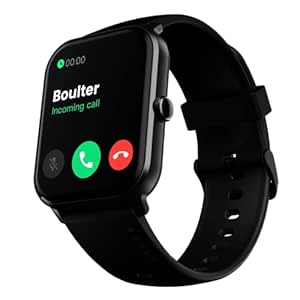
Newly Launched Boult Dive+ with 1.85" HD Display
Category: Electronics
Price: 1999 (list price: 8499)
Rating: 4.3 (240 ratings)
About this product: Bluetooth calling: Enjoy convenience with smart Bluetooth calling, right on your wrist. Dedicated speaker and microphone and AI voice assistance only elevate the experience.|Superior battery power: Leave the stress of charging frequently as Dive Plus offers 7 days of standard usage, 25 days of standby time, 2.5 for a full charge, and 2-3 days of battery backup with heavy Bluetooth calling. Type C Lightning Boult charging: No more waiting game. Dive Plus with Type-C fast charging delivers 2 days of standard usage in a mere 15 minutes of charging.|1.85” HD display: Get a clearer picture with the premium 1.85” HD display, and 500 Nits brightness that gives you a vivid picture even during the brightest hours of the day.|100+ sports modes: Flex how you like. Dive Plus offers you 100+ sports modes to activate your fitness regime.|150+ Cloud-based watch faces: Flaunt a new look each day with more than 150 cloud-based watch faces, and custom watch face option.|Complete health monitor: With sedentary reminder, calorie counter, sleep monitor, and many more, Dive Plus let you keep a track of your overall health the smart way.|Multiple colour options: Dive Plus is available in Tan, Icy Blue, and Jet Black. So pick the one that matches you best.